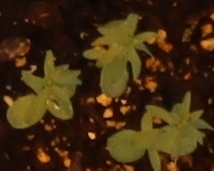
Label: Flax